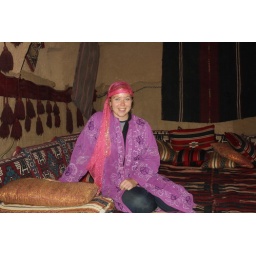
me dressed in traditional Arabian garb at the beehive house